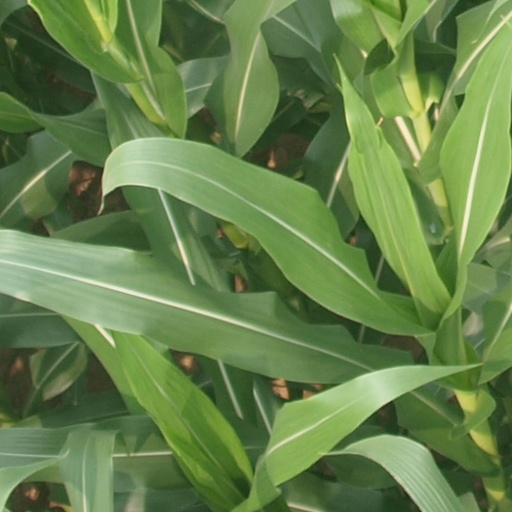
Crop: maize; corn